Carl Benz

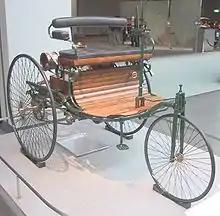
Replica of the Benz Patent-Motorwagen built in 1885

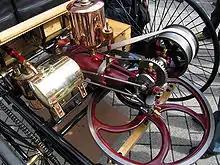
Engine of the Benz Patent-Motorwagen

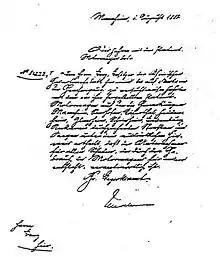
An official license to operate the Benz Patent-Motorwagen on the public roads was issued by Großherzoglich Badisches Bezirksamt on 1 August 1888.

Benz's lifelong hobby brought him to a bicycle repair shop in Mannheim owned by Max Rose and Friedrich Wilhelm Eßlinger. In 1883, the three founded a new company producing industrial machines: Benz & Companie Rheinische Gasmotoren-Fabrik, usually referred to as Benz & Cie. Quickly growing to twenty-five employees, it soon began to produce static gas engines as well.